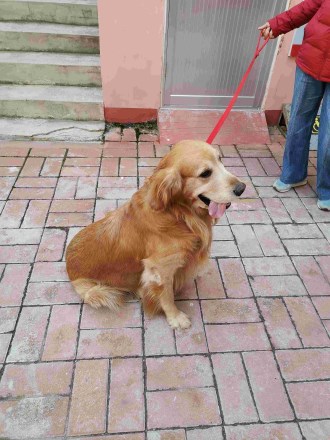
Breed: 5355-n000126-golden_retriever